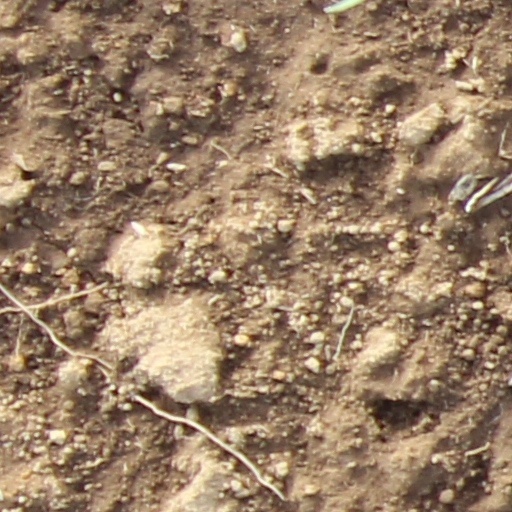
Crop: wheat